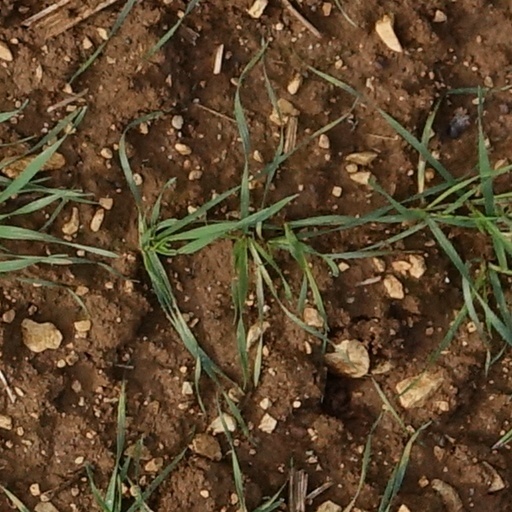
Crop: wheat